My Little Pony Crystal Princess: The Runaway Rainbow

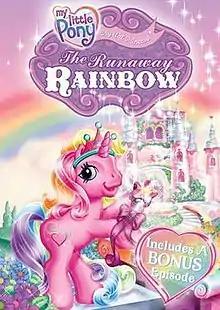
DVD Cover for "My Little Pony Crystal Princess: The Runaway Rainbow"

My Little Pony Crystal Princess: The Runaway Rainbow is a 2006 direct-to-video animated musical fantasy adventure film produced by SD Entertainment and distributed by Paramount Home Entertainment in association with Hasbro. The film is the third feature in the third incarnation of the My Little Pony series and the second film to promote the Crystal Princess line. Unlike , the film has been criticized. The DVD also features two more animated features, "Greetings from Unicornia" and "Friends are Never Far Away", which was originally released on video in 2005.